Haden Hill Park

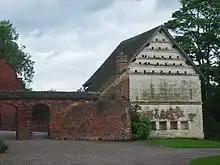
The dovecote

The Hall has been rebuilt and restored many times over its lifetime, and today is largely a copy of the building which once stood there. It is not known how much of the historic fabric remains.